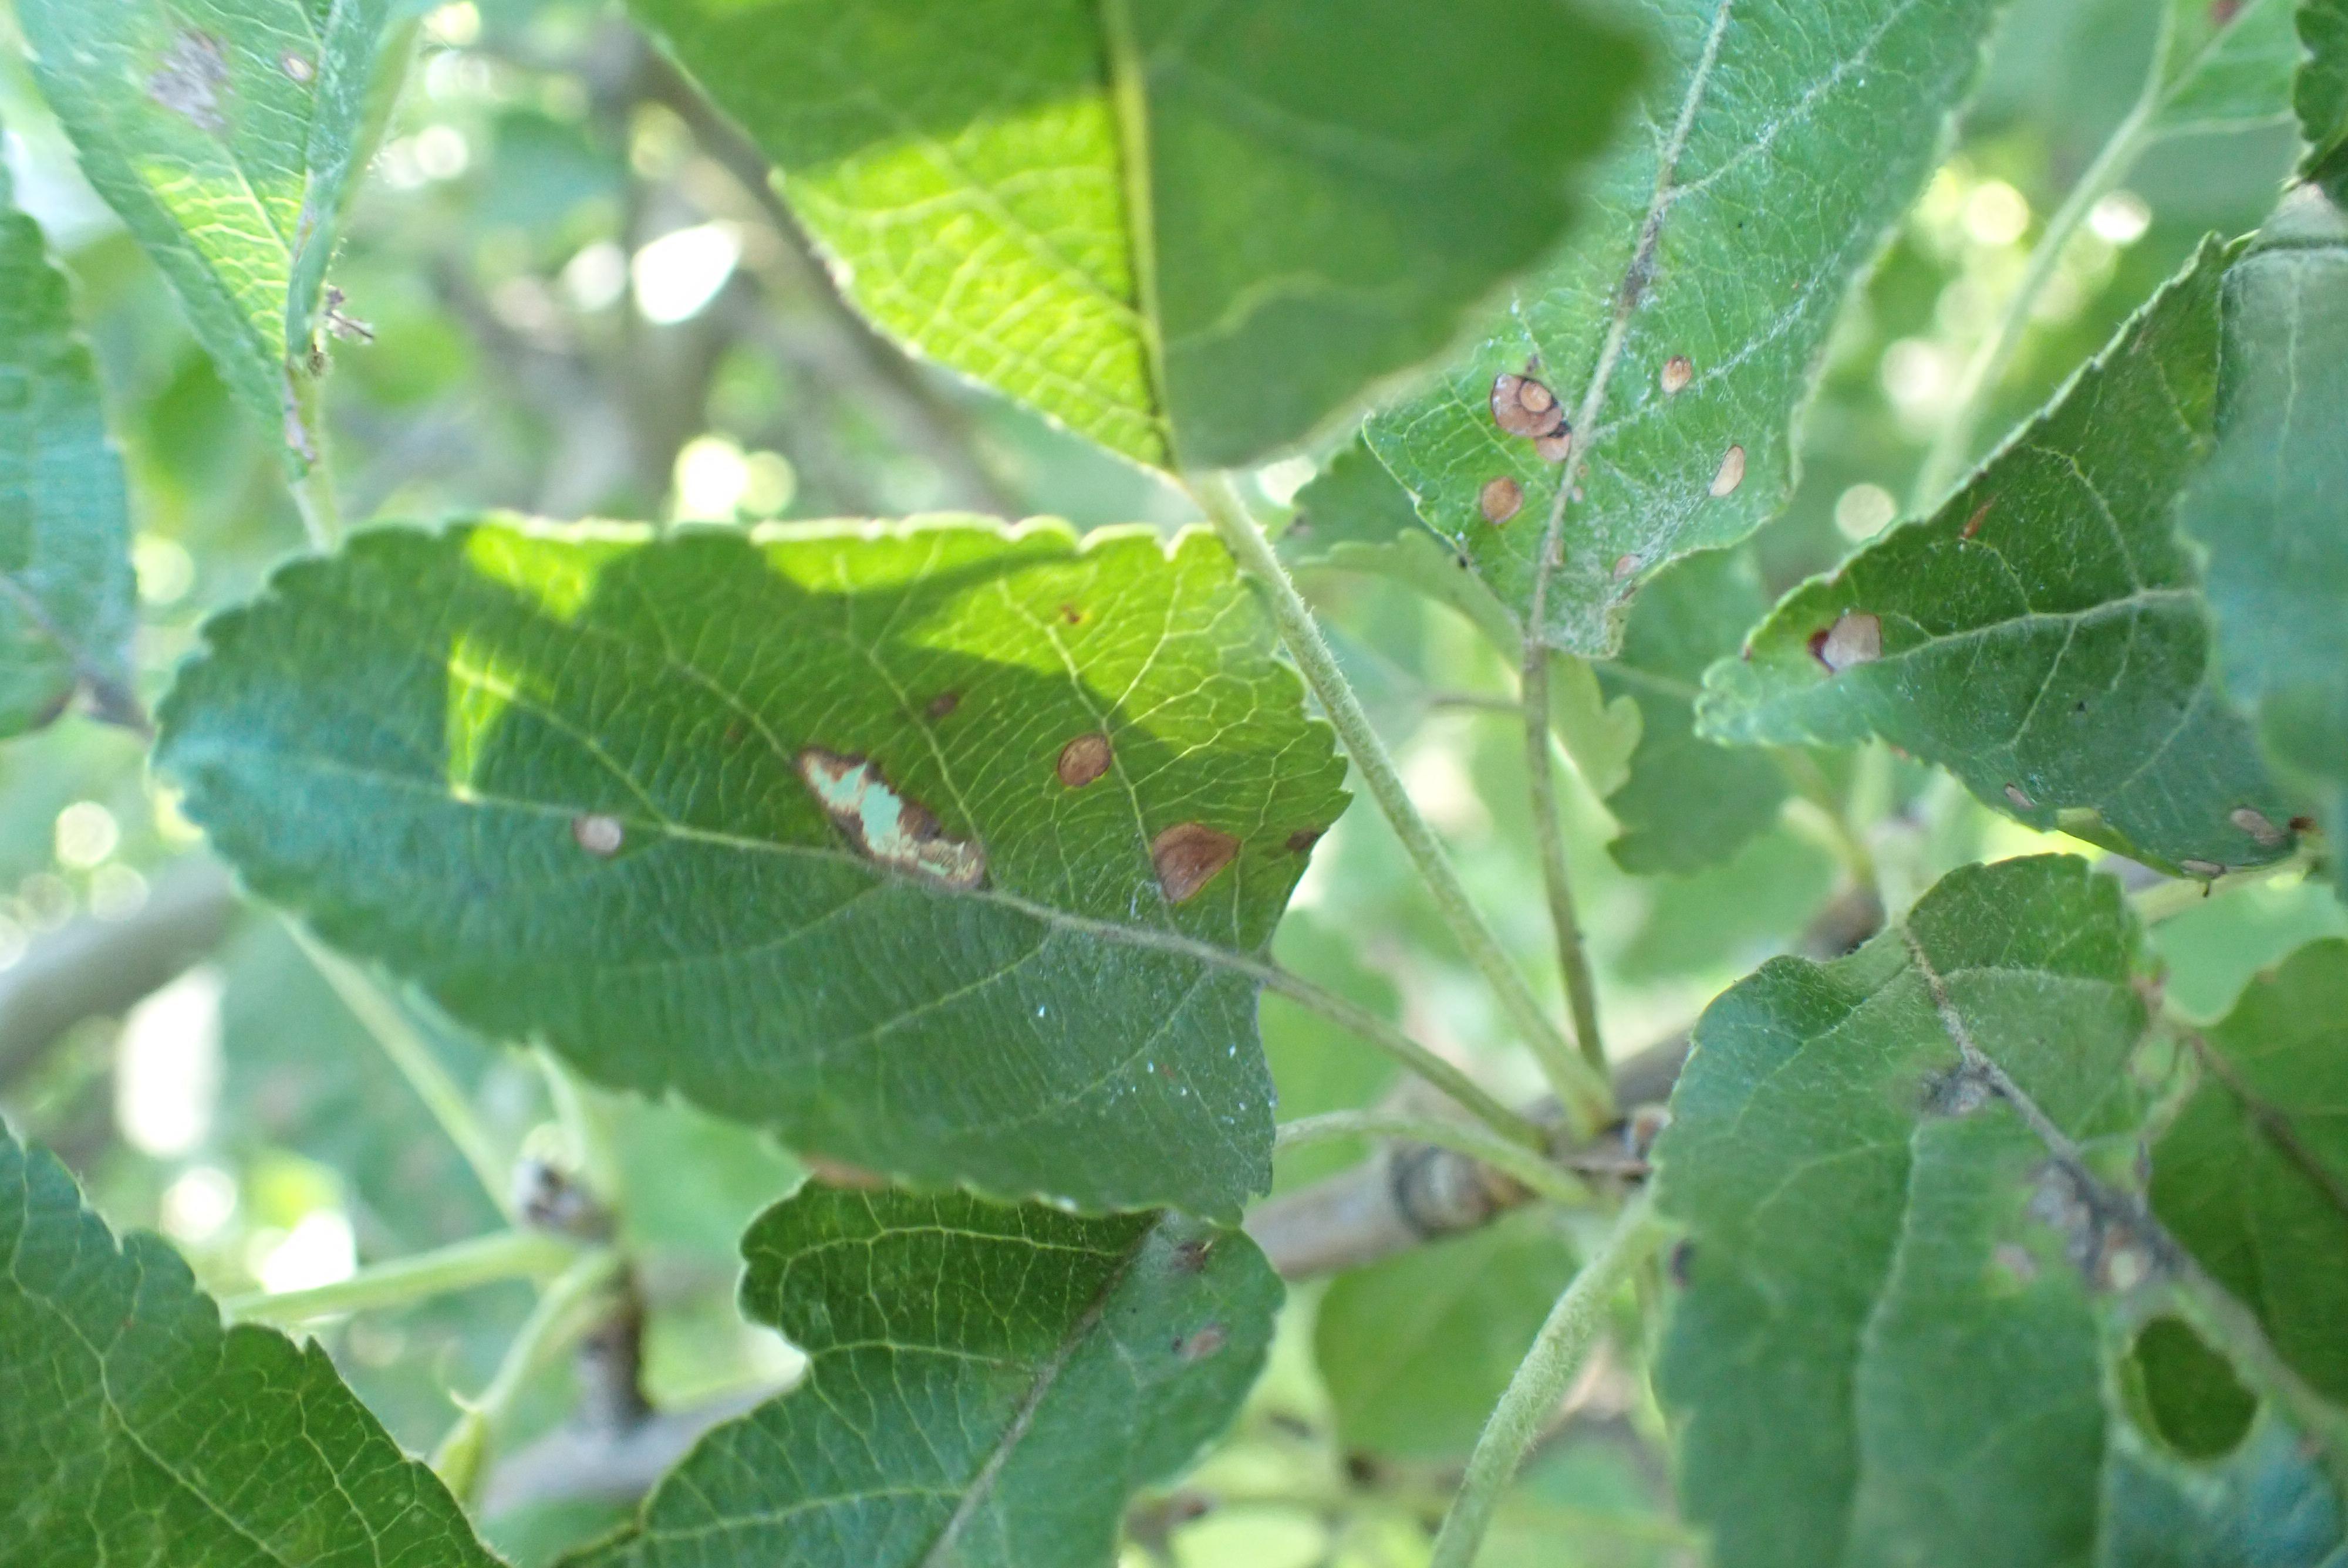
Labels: complex